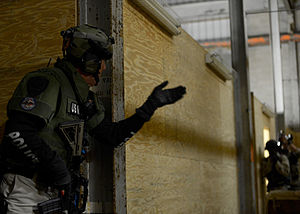
United States Marshals Service / Opgaver / Special Operationer
U.S. Marshals operatører øver rumkamp
United States Marshals Service er en efterforskningstjeneste og forbundspoliti inden for U.S. Department of Justice. Tjenesten blev oprettet af George Washington i 1789 og er dermed den ældste føderale efterforskningstjeneste og forbundspolitienhed i USA.